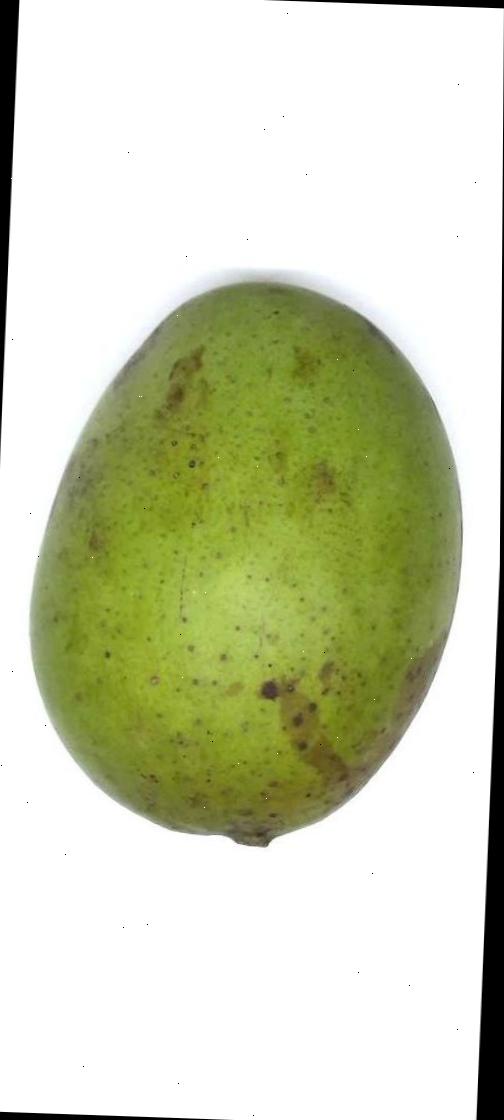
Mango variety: Langra